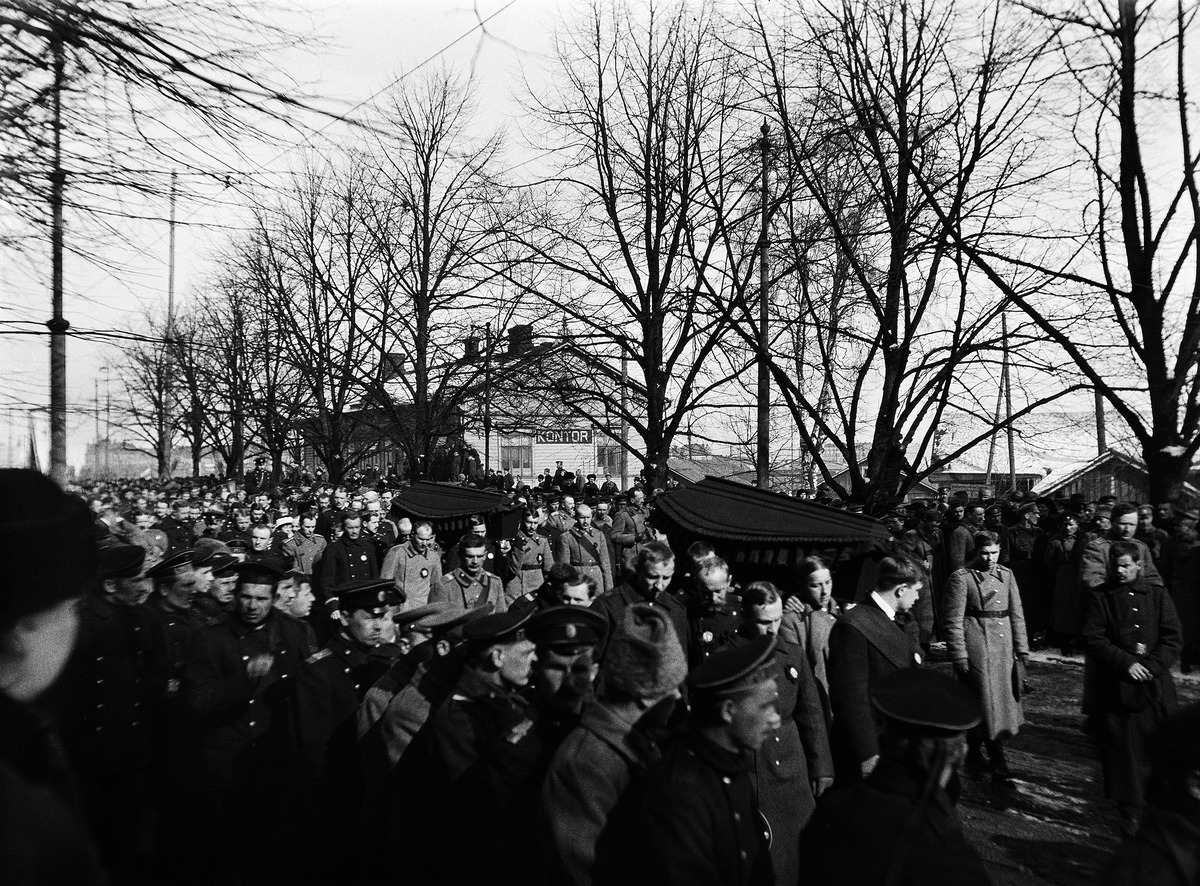
Vallankumoushautajaisten kulkue 30
sisällön kuvaus: Vallankumoushautajaisten kulkue 30. maaliskuuta 1917 kääntyneenä Saunakadulle (nykyinen Laivasillankatu) matkalla hautauspaikalle Kaivopuistoon. Kadun varrella yleisöä. mustavalkoinen
Kuvaaja: Grönlund, Verner, valokuvaaja
Ajankohta: kuvausaika 30.03.1917
Paikka: Suomi, Uusimaa, Helsinki, Kaivopuisto Helsinki, Laivasillankatu
Aiheet: vallankumousliikkeet, hautajaiset, sotilaat, arkut, univormut, kulkueet, yleisö